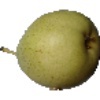
Label: Pear 1